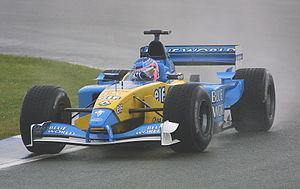
Jenson Alexander Lyons Button né le 19 janvier 1980 à Frome dans le Somerset, est un pilote automobile britannique. Il dispute dix-sept saisons en Formule 1, de 2000 à 2016 et prend 305 départs. Il devient champion du monde en 2009, au volant d'une Brawn-Mercedes. Il est MBE depuis 2009,
La McLaren MP4-17D est une monoplace de Formule 1 engagée par l'écurie McLaren dans le cadre de la saison 2003 de Formule 1. Elle est pilotée par le Britannique David Coulthard et le Finlandais Kimi Räikkönen.
La Renault R202 marque le retour après 17 ans d'absence de Renault en Formule 1 avec une écurie châssis/moteur, pour le championnat du monde 2002